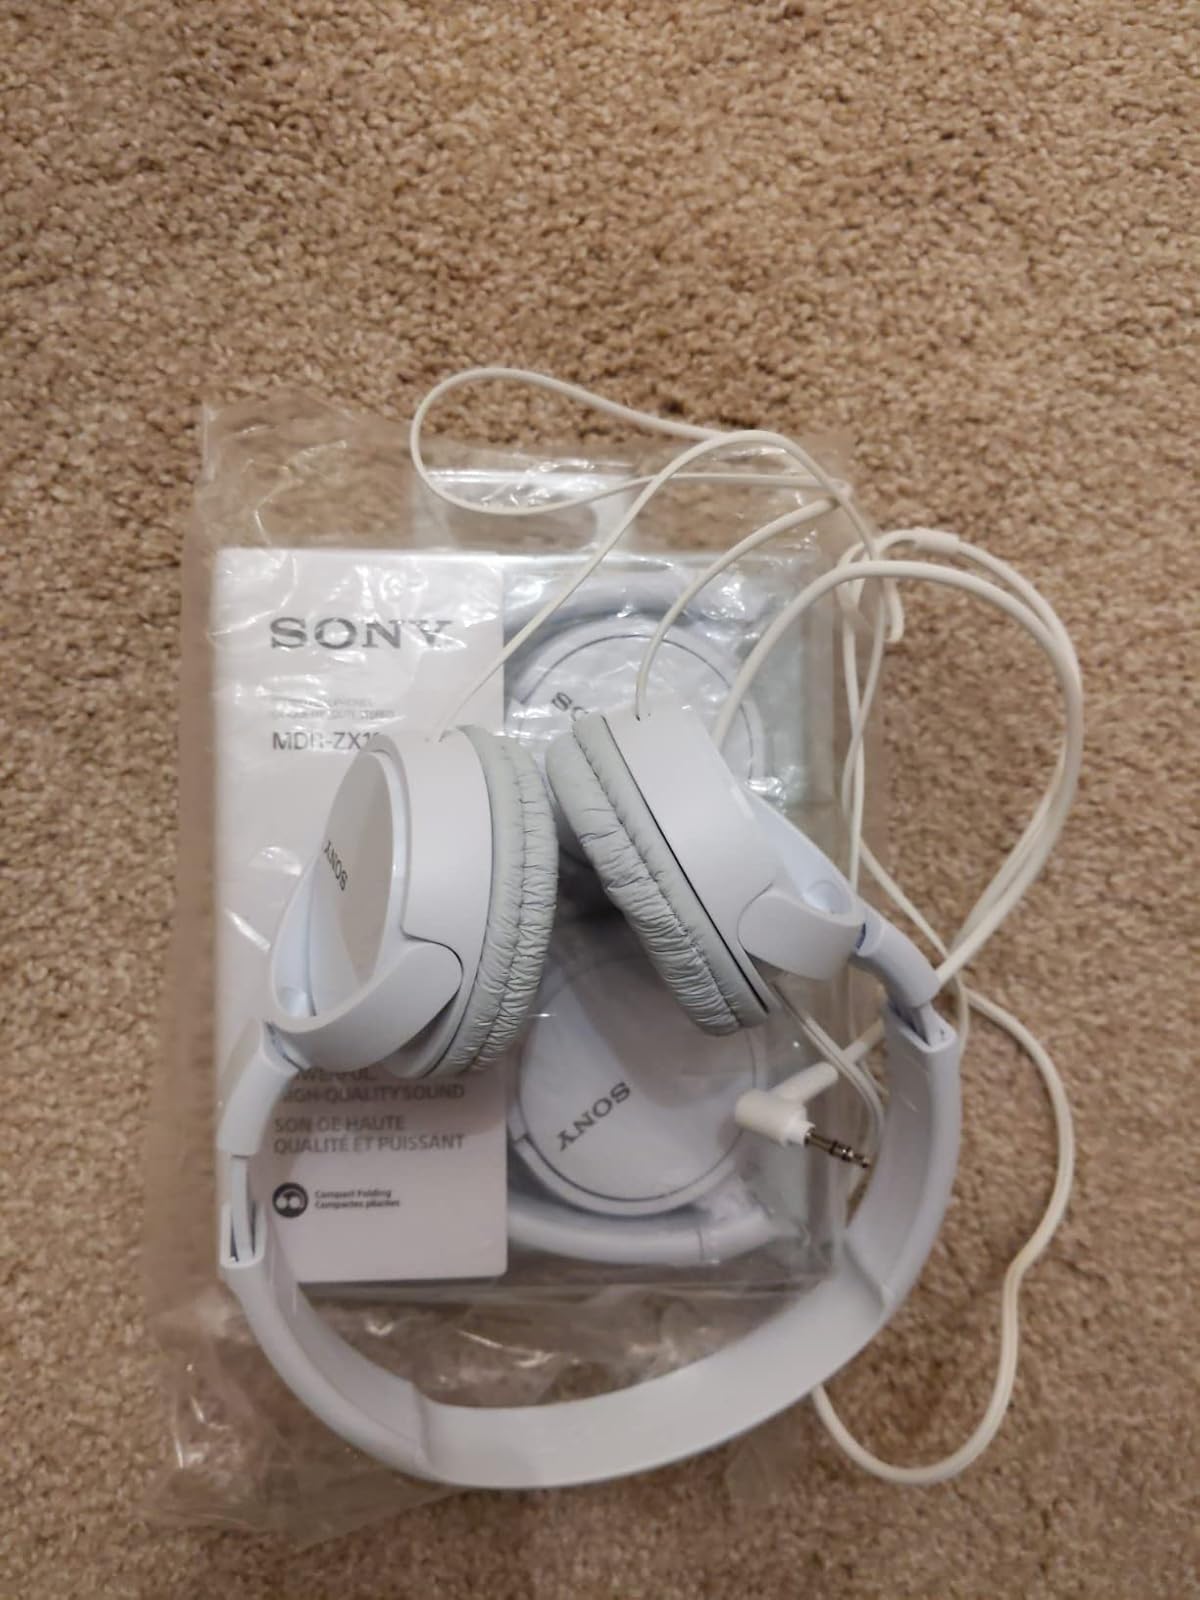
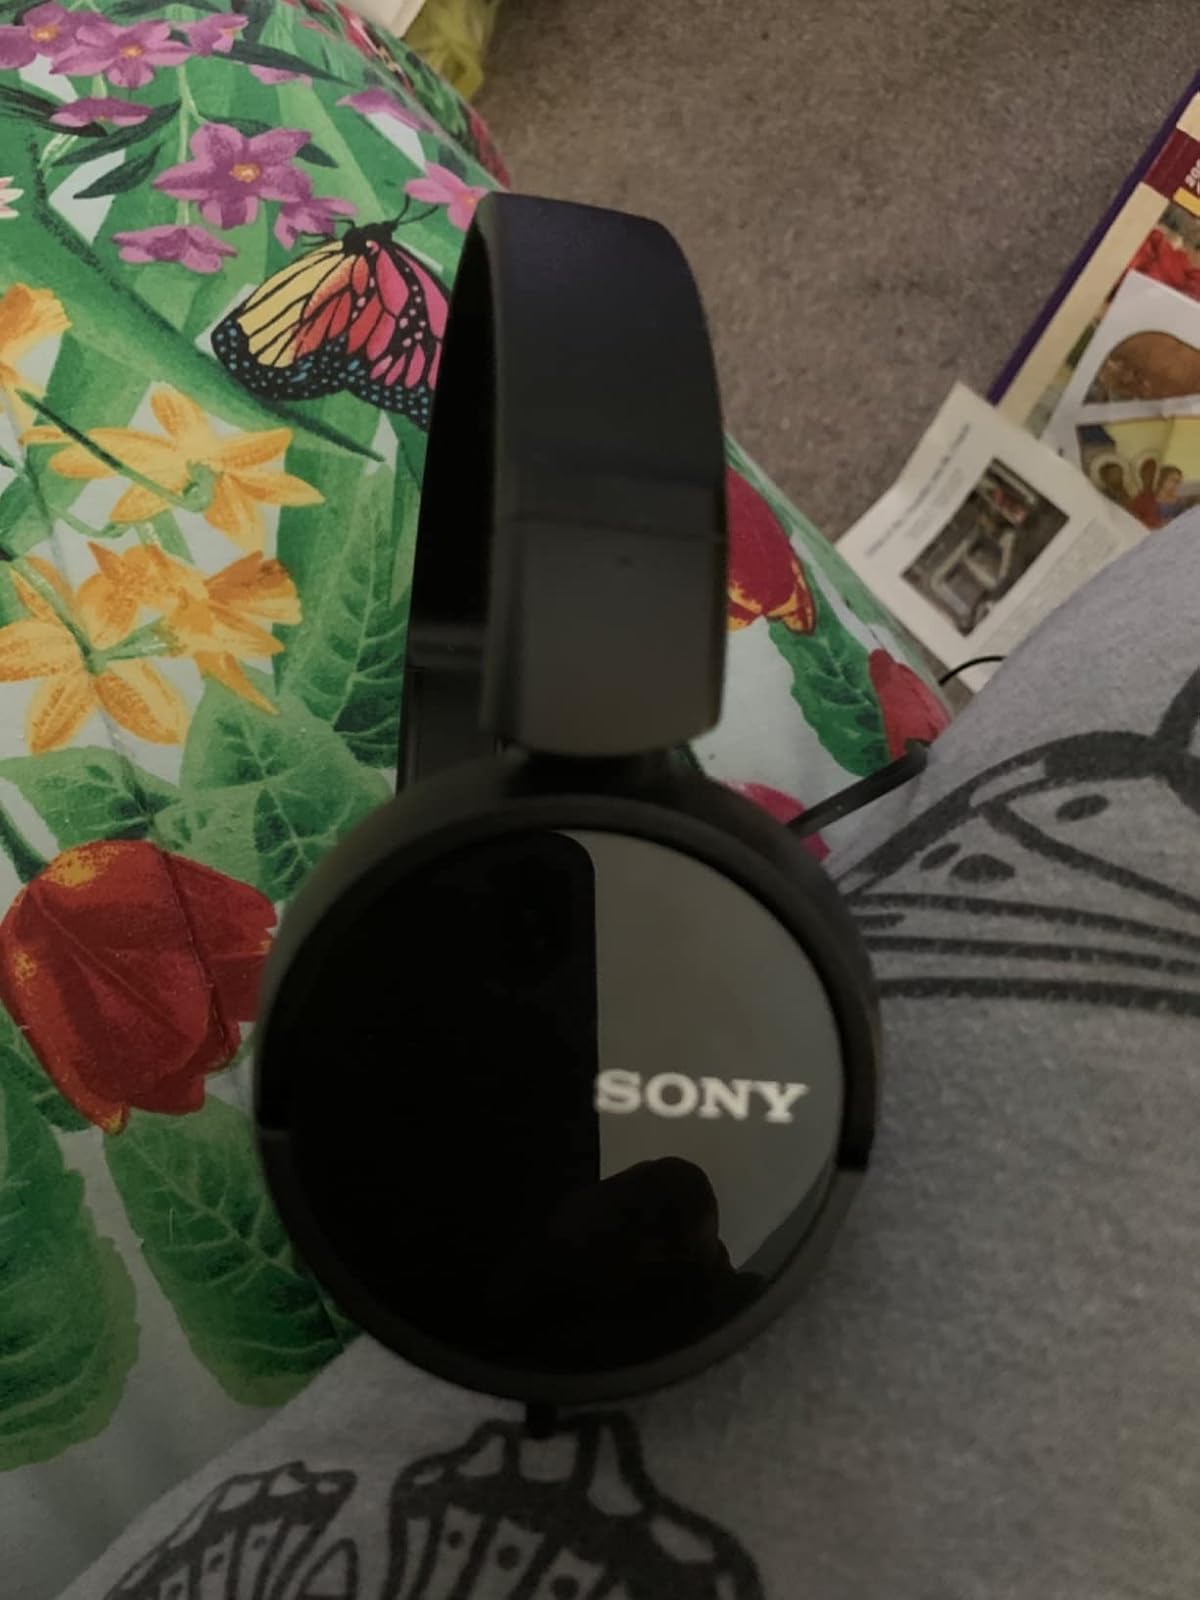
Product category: headphones
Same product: no